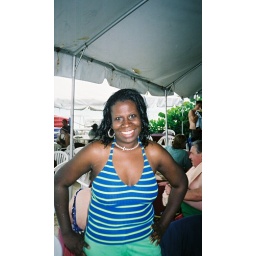
A girl we met in the water at 7 mile beach grand caymans